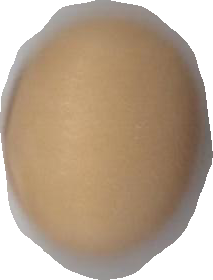
Variety: Anjasmoro